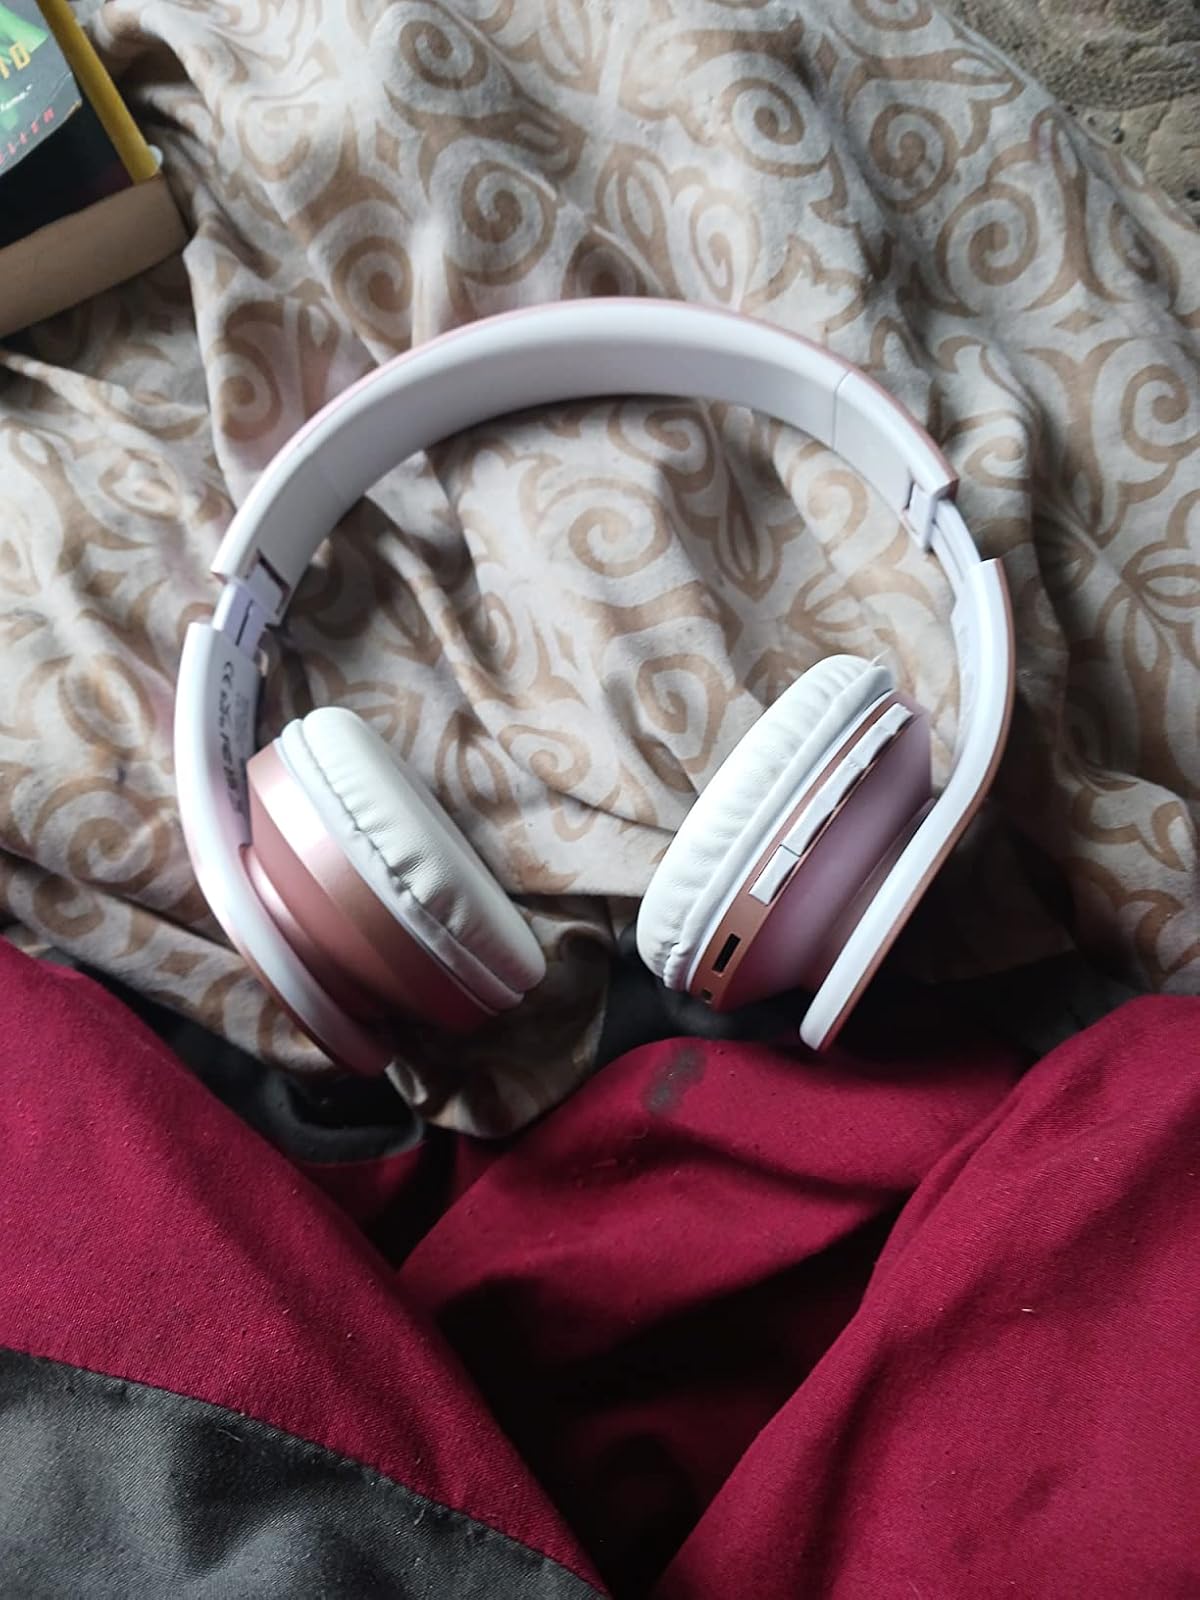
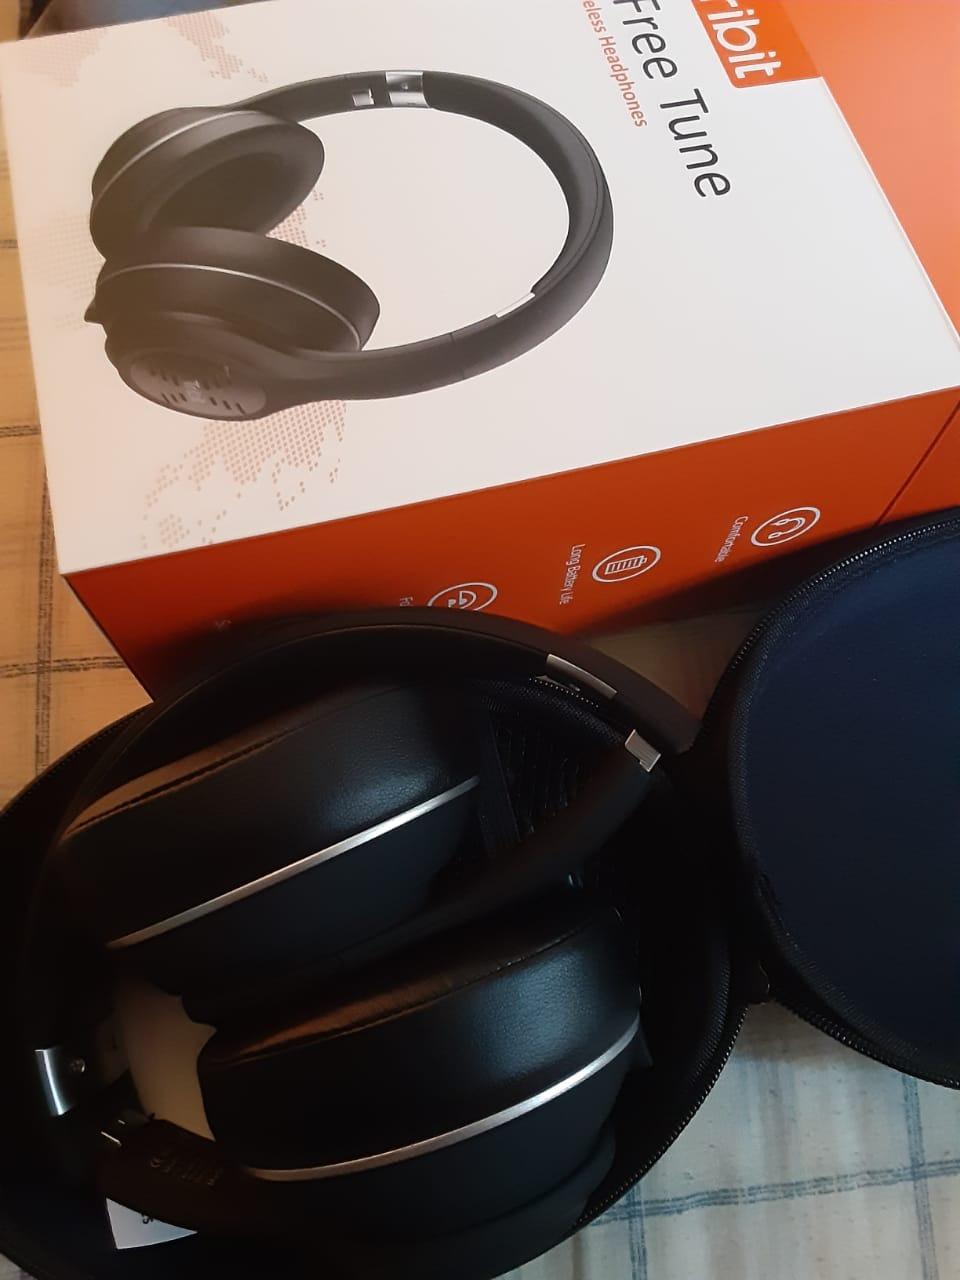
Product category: headphones
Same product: no